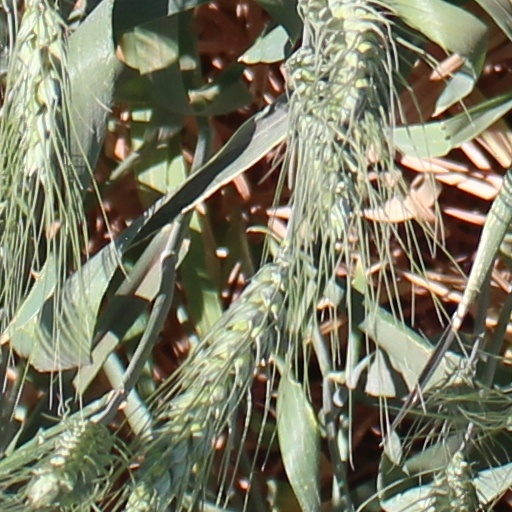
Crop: wheat